Goodwill Parochial School

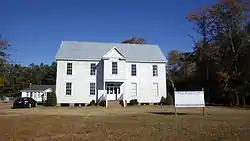

Goodwill Parochial School, also known as Goodwill Day School, was a parochial school for African American children located near Mayesville, Sumter County, South Carolina. It was added to the National Register of Historic Places in 1997.